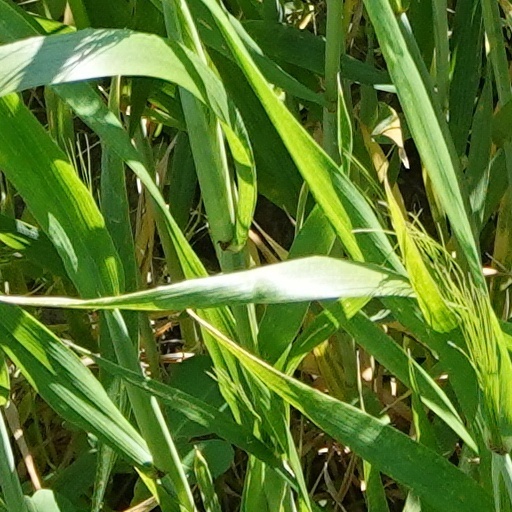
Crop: wheat